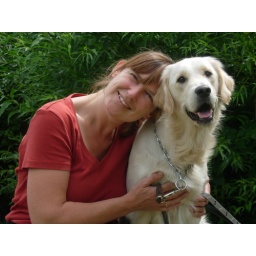
Alix is a female golden retriever and a service dog in training. Picture taken by her foster family.